Spiti

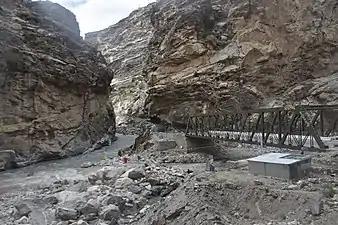
The Spiti emerges from a gorge to merge into the Satluj near Khab, June 2018.

Under the Treaty of Amritsar (1846), Spiti alongside Lahaul was split off from the erstwhile kingdom of Ladakh, and came under direct British administration. Mansukh Das, hereditary Wazir of Bushahr, was entrusted with the local administration of this region from 1846 to 1848. The Wazir had to pay the British revenue of only Rs. 700 annually for the whole of Spiti. In 1849, Spiti came directly under the control of the Assistant Commissioner, Kooloo (Kullu). Kullu was a sub-division of the Kangra district, of the Punjab Province. In 1873 the Nono of Kyuling village, near Kaza, was delegated the responsibility of collecting revenue from Spiti for the British, and was also given some judicial powers. In 1941, Spiti was made part of the Lahaul tehsil (sub-division) of Kullu district, with its headquarters at Keylong.